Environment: real
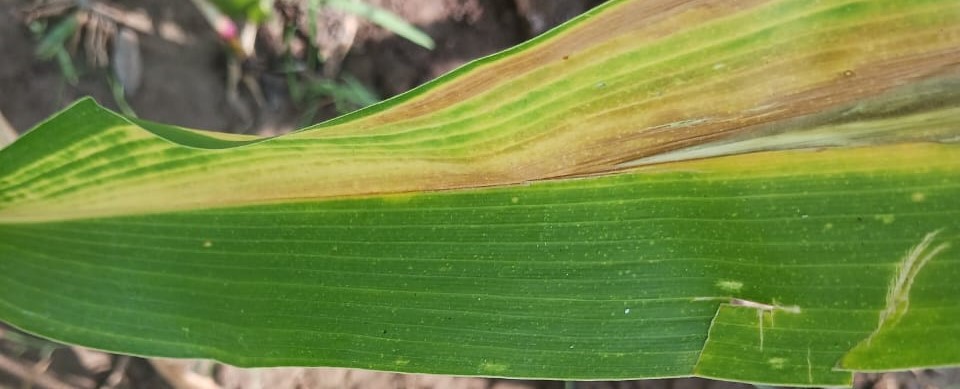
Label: nitrogen_deficiency